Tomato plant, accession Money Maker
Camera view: horizontal (90 deg, fisheye); turntable rotation: 300 degrees
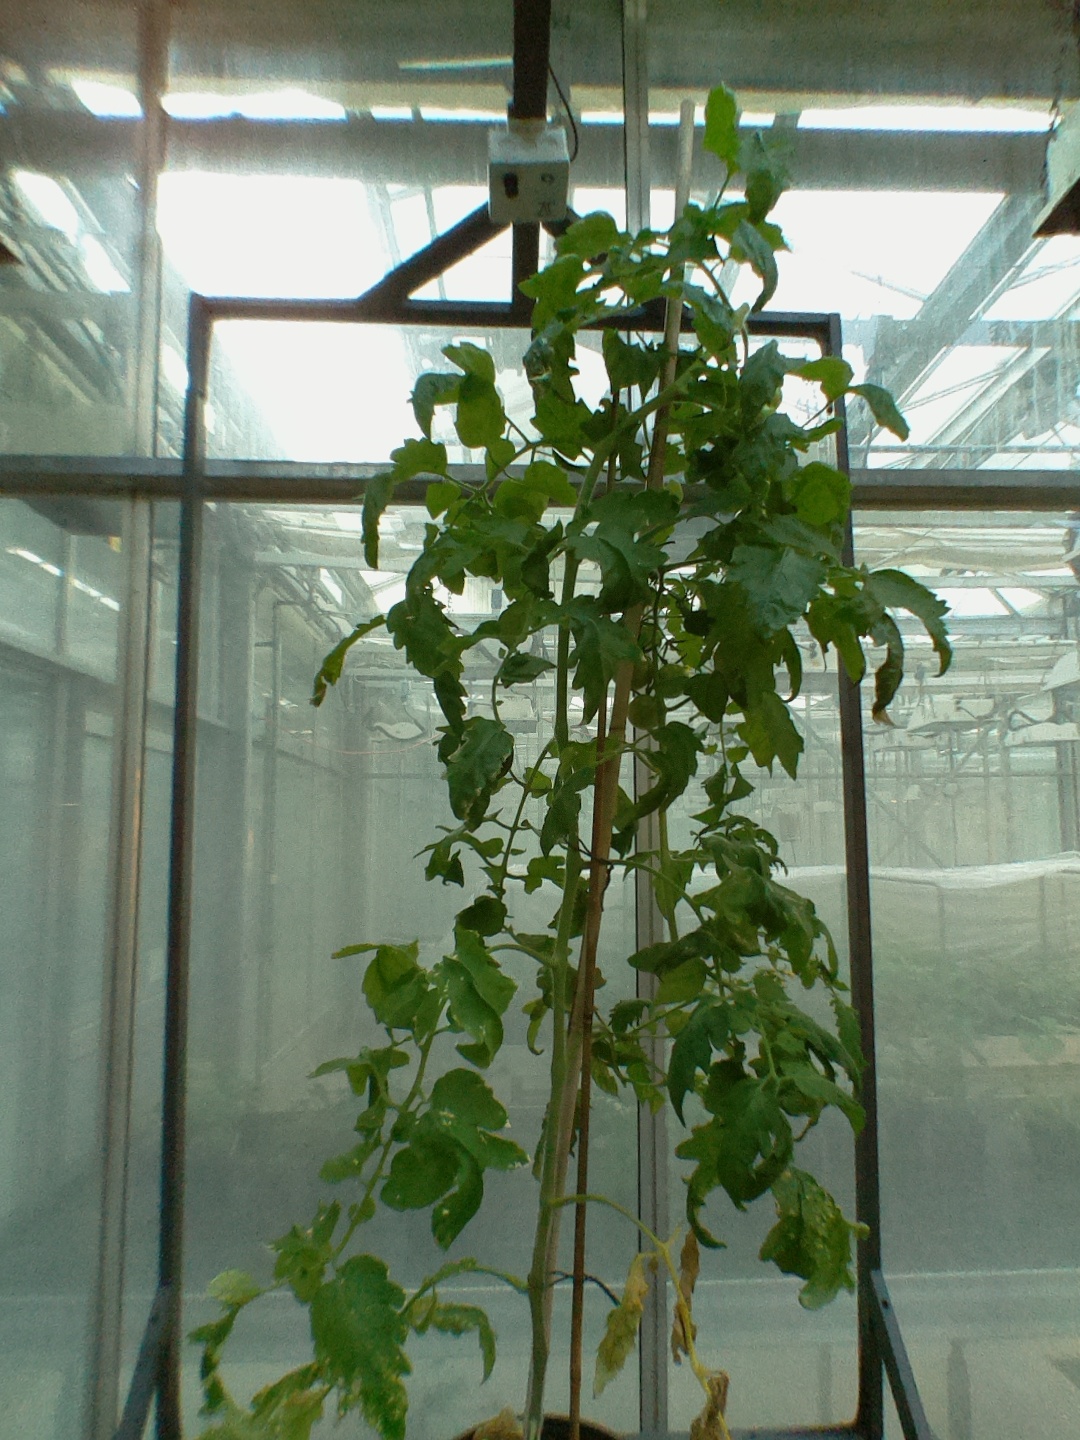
BBCH growth stage 74: 40%-50% of final fruit size